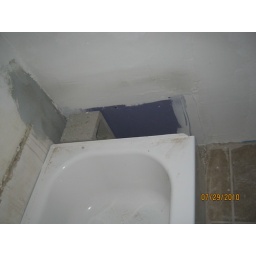
purpleboard behind tub will fill gap in wall as well as prevent mold in future.